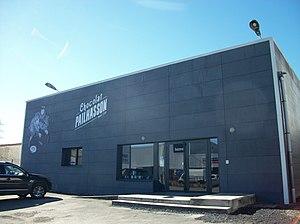
Ibos (Hautes-Pyrénées, France) - Boutique et atelier de fabrication de la Chocolaterie Pailhasson.
La Chocolaterie Pailhasson est la plus ancienne maison de chocolat de France, fondée en 1729 par une famille d'apothicaires et de chocolatiers à Lourdes. C'était la chocolaterie préférée de l'impératrice Eugénie et de sa Sainteté le Pape Léon XIII. La société porte le nom de Pyrénées Bonbons.
Ibos est une commune française située dans le département des Hautes-Pyrénées, en région Occitanie.